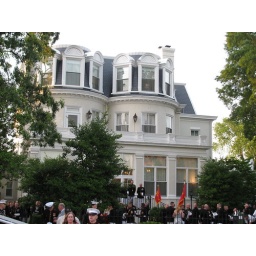
This house is the longest continuously inhabited federal building in the U.S.